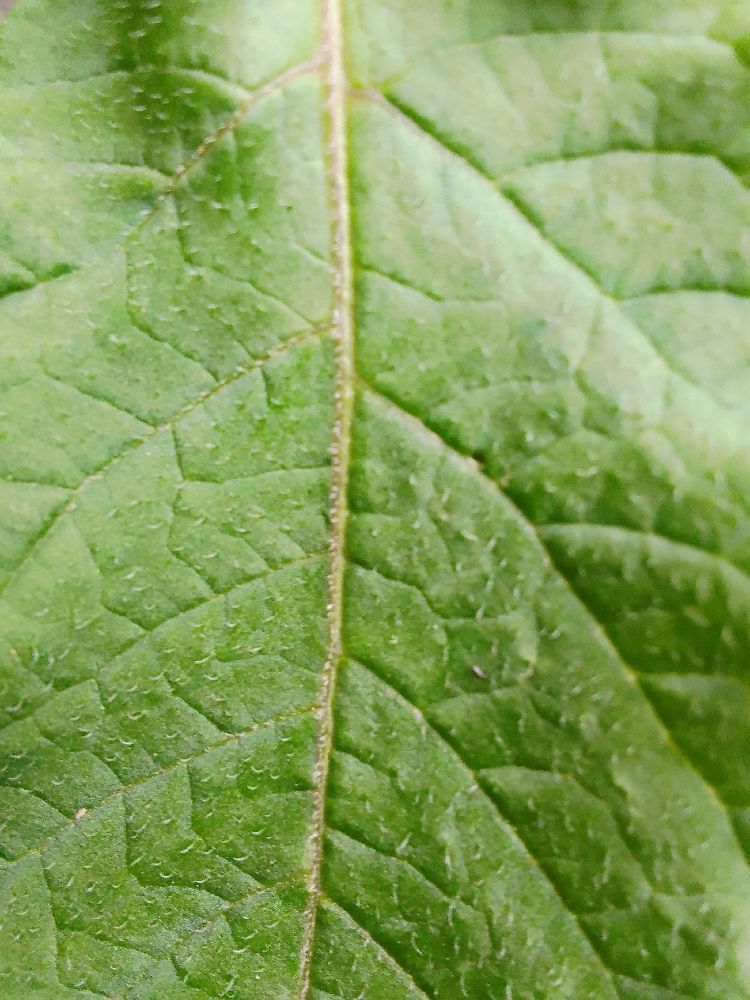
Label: Healthy